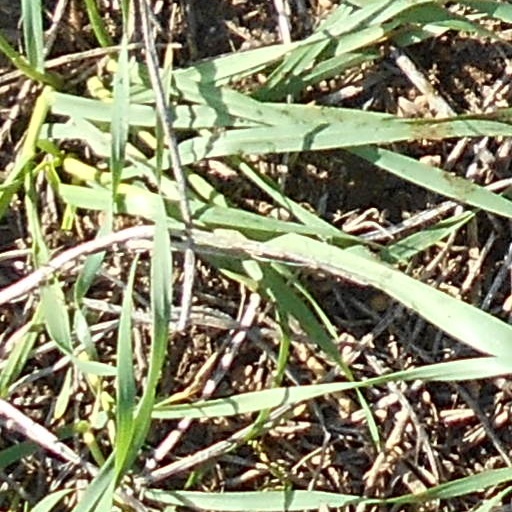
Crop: wheat